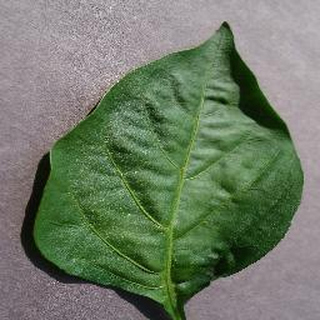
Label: healthy_bell_pepper